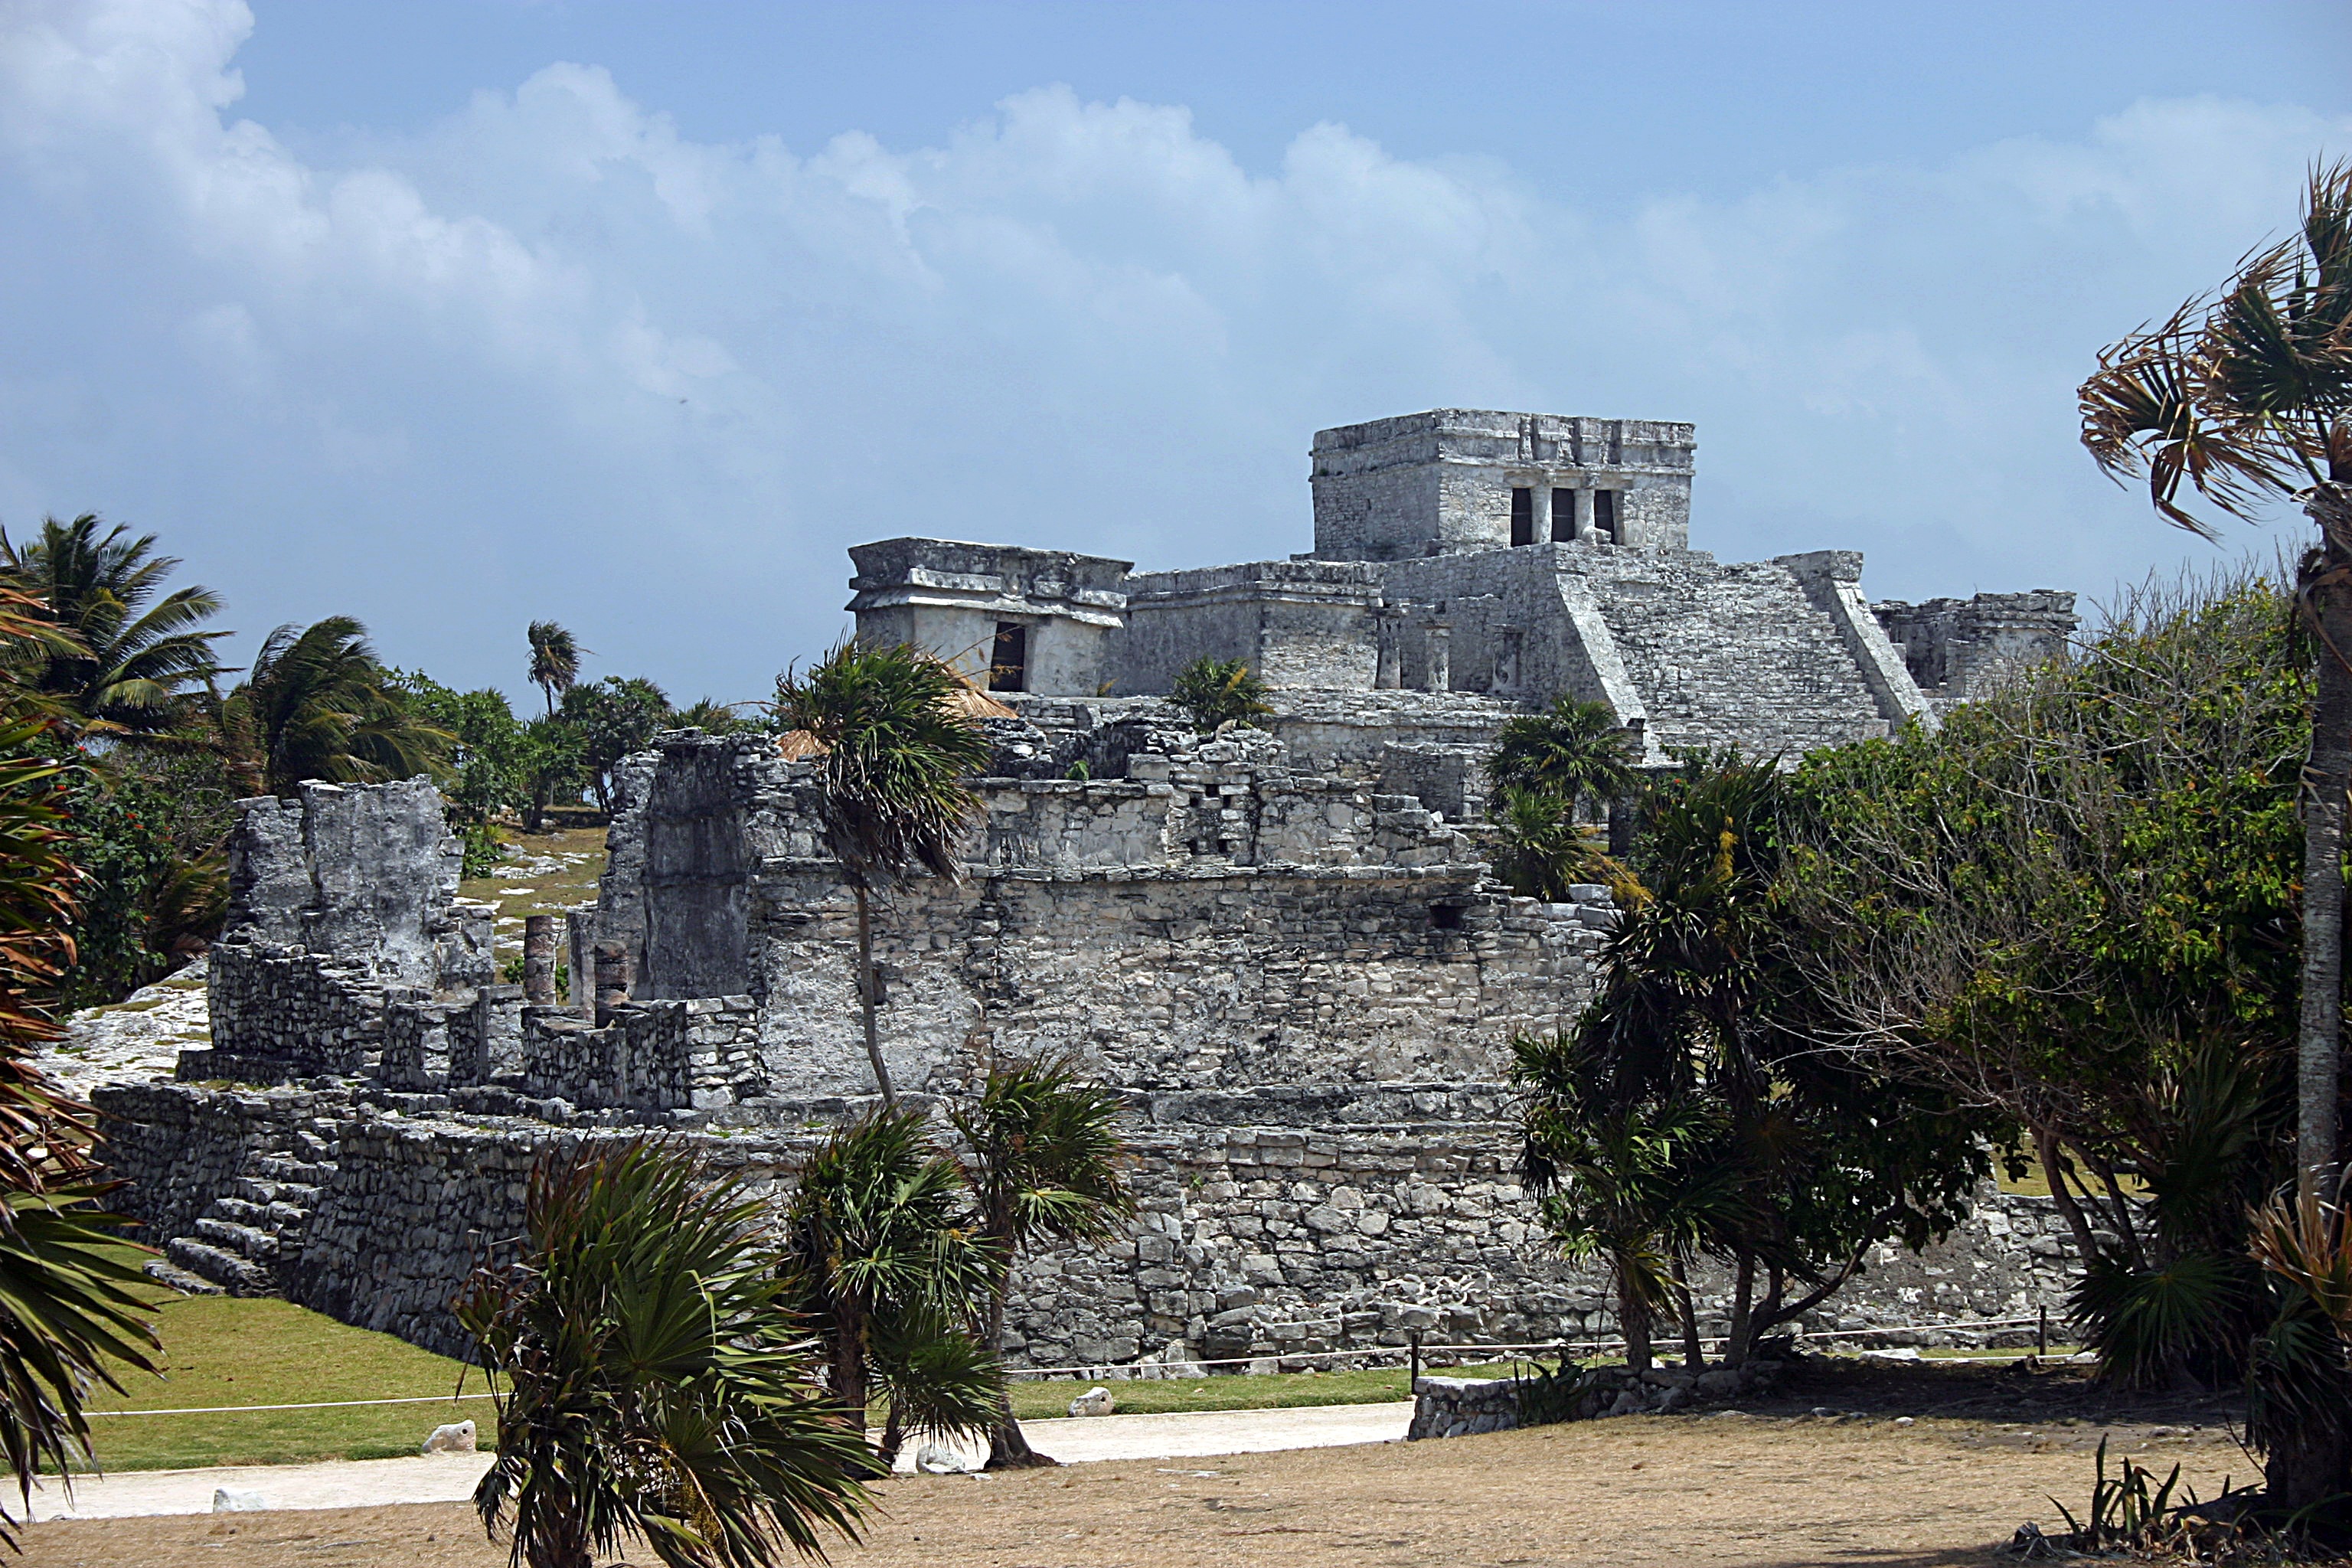
architecture, building, chateau, palace, monument, vacation, travel, village, tropical, ancient, fortification, tourism, temple, mexico, ruins, civilization, riviera, archeology, history, estate, caribbean, mexican, maya, yucatan, archaeological site, tulum, ancient history, maya civilization